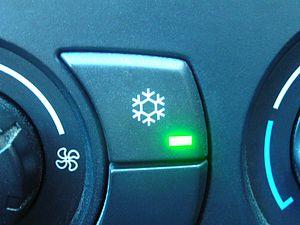
La climatisation de véhicule automobile est un système qui permet de refroidir et assainir l'habitacle d'une automobile lorsque la température, ou l'humidité, extérieure est supérieure à celle souhaitée à l’intérieur. La climatisation est couplée avec un système de ventilation et de chauffage.